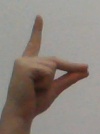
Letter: ta